Euclid Tsakalotos

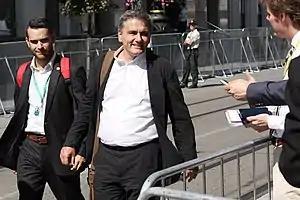
Tsakalotos at an informal meeting of ECOFIN in Bratislava on 9 September 2016.

Reuters reported that Tsakalotos was considering not running in the September 2015 legislative election, as he did not want to have to implement the bailout agreement. However, these fears were assuaged by Alexis Tsipras when he said there was no doubt that Tsakalotos would stand in the election. He also claimed that, during the election campaign, without Tsakalotos' involvement, there would have been no bailout package. In recognition of that, Tsakalotos was made to head the list for Syriza in Athens B. In an interview during the campaign, Tsakalotos admitted that the Greek government had suffered "defeat" during negotiations with creditors, implying that some responsibility for this lay with his predecessor, Varoufakis.